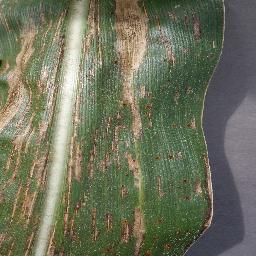
Label: Corn_(Maize)___Gray_Leaf_Spot_(Cercospora)